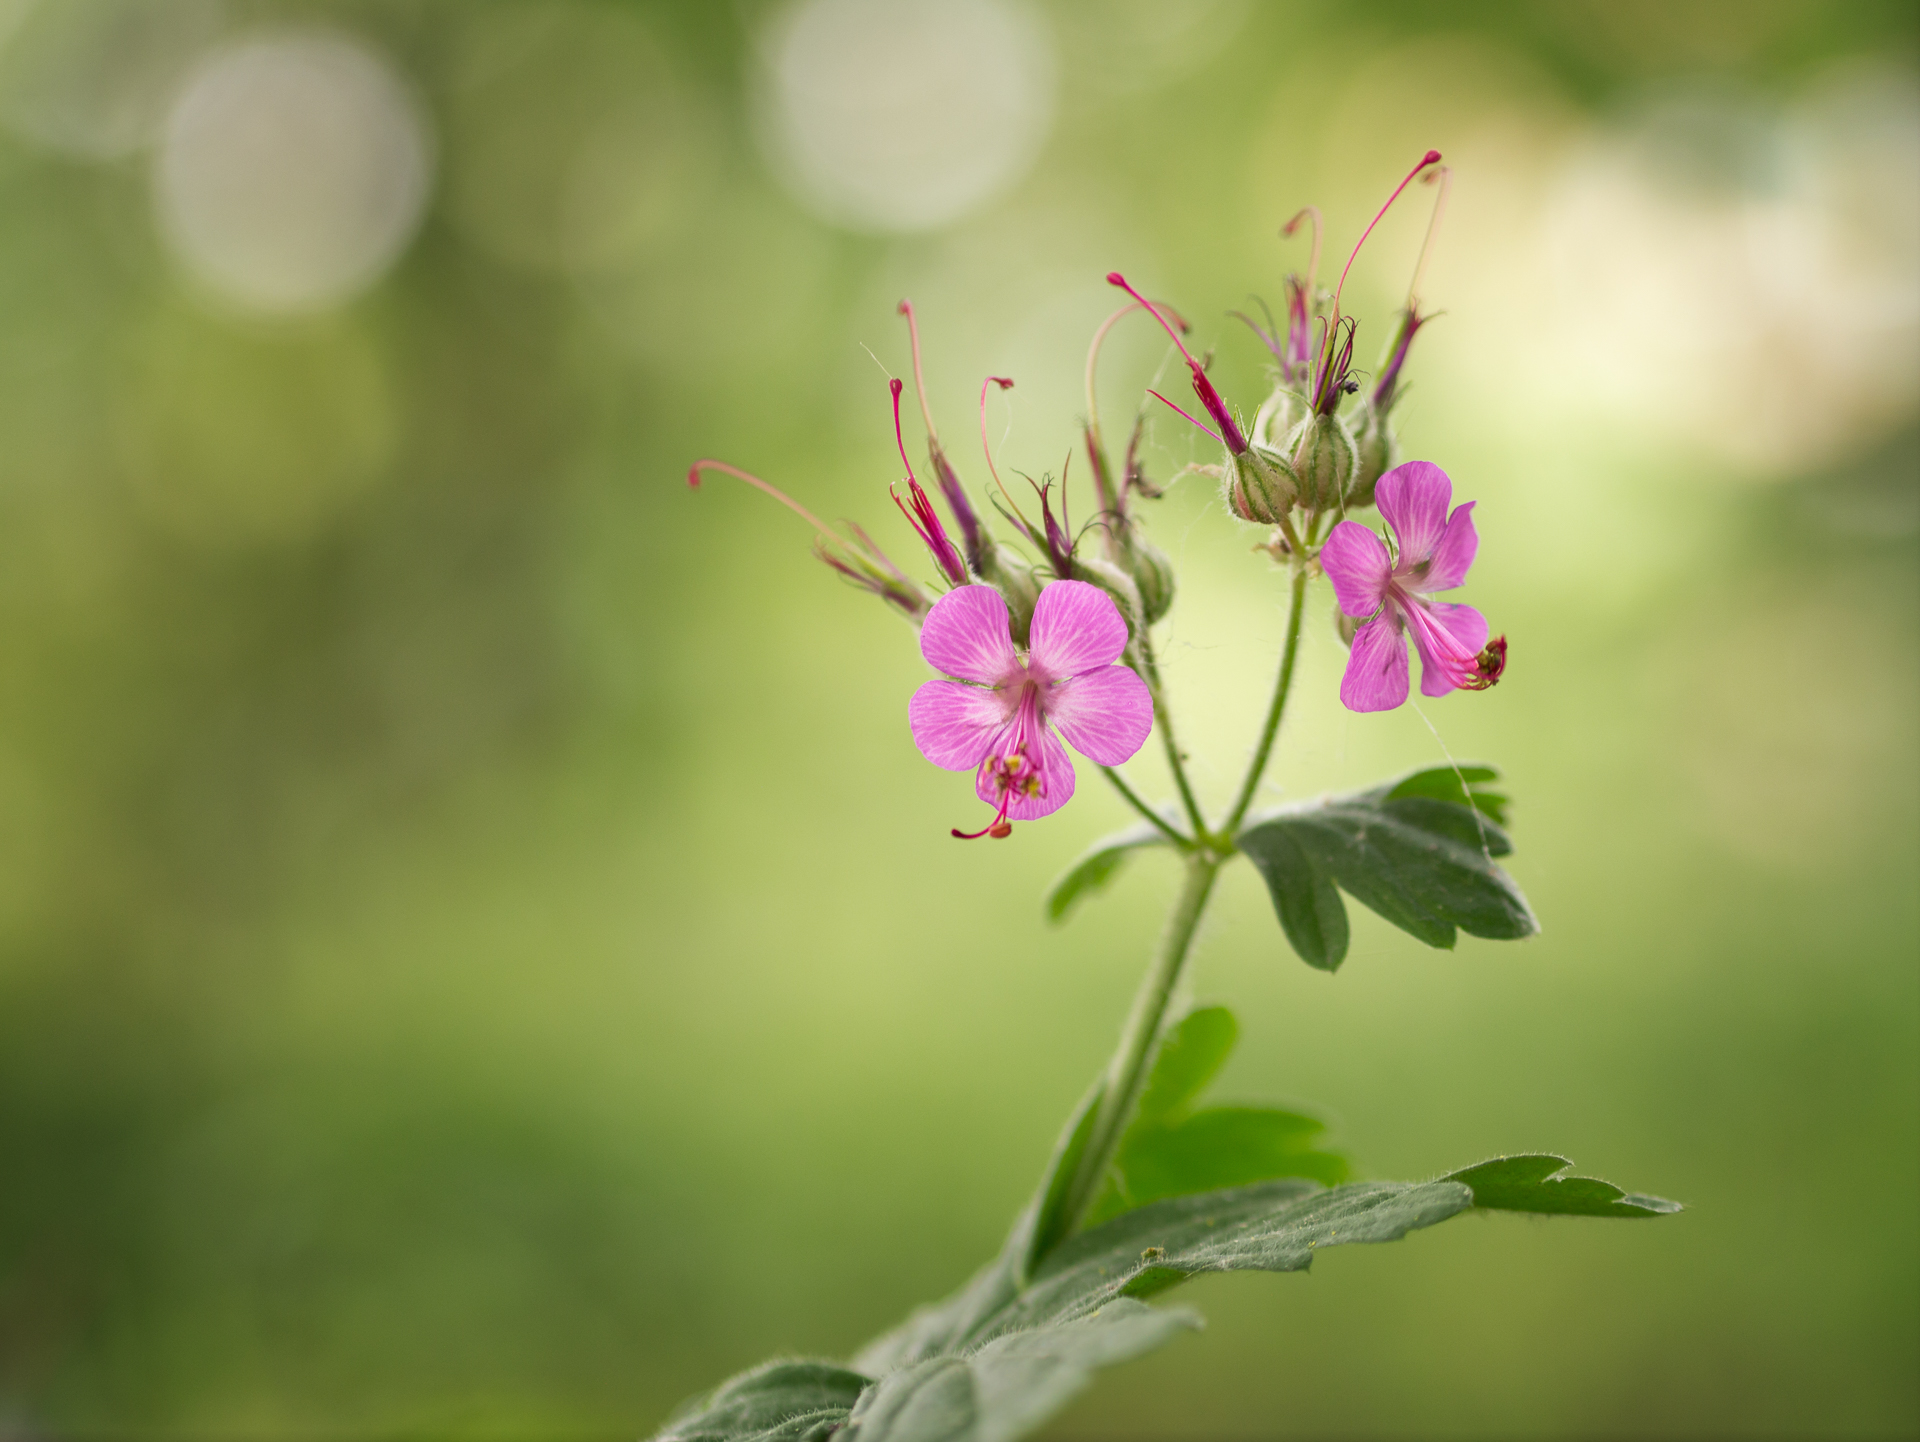
nature, branch, blossom, bokeh, plant, photography, leaf, flower, petal, spring, green, botany, flora, wildflower, close up, shrub, olympus, frhling, dof, blume, pflanze, apeach, anjapietsch, mftm43lumixpanasonic, microfourthird, panasoniclumixg3, olympusf1845mm, storchschnabel, cranesbill, macro photography, flowering plant, plant stem, land plant